Computervision

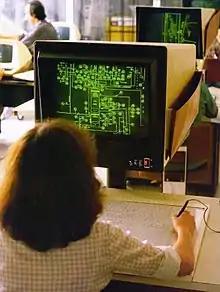
A Computervision Inc. CADDS3 system being used to create a piping and instrumentation diagram in a training lab, circa 1979.

Computervision's first product, CADDS-1, was aimed at the printed circuit board layout and 2-D drafting markets. CADDS stood for Computervison Automated Design and Drafting System. The CADDS-1 system featured a combination digitizer and plotter mounted on a large drafting table.